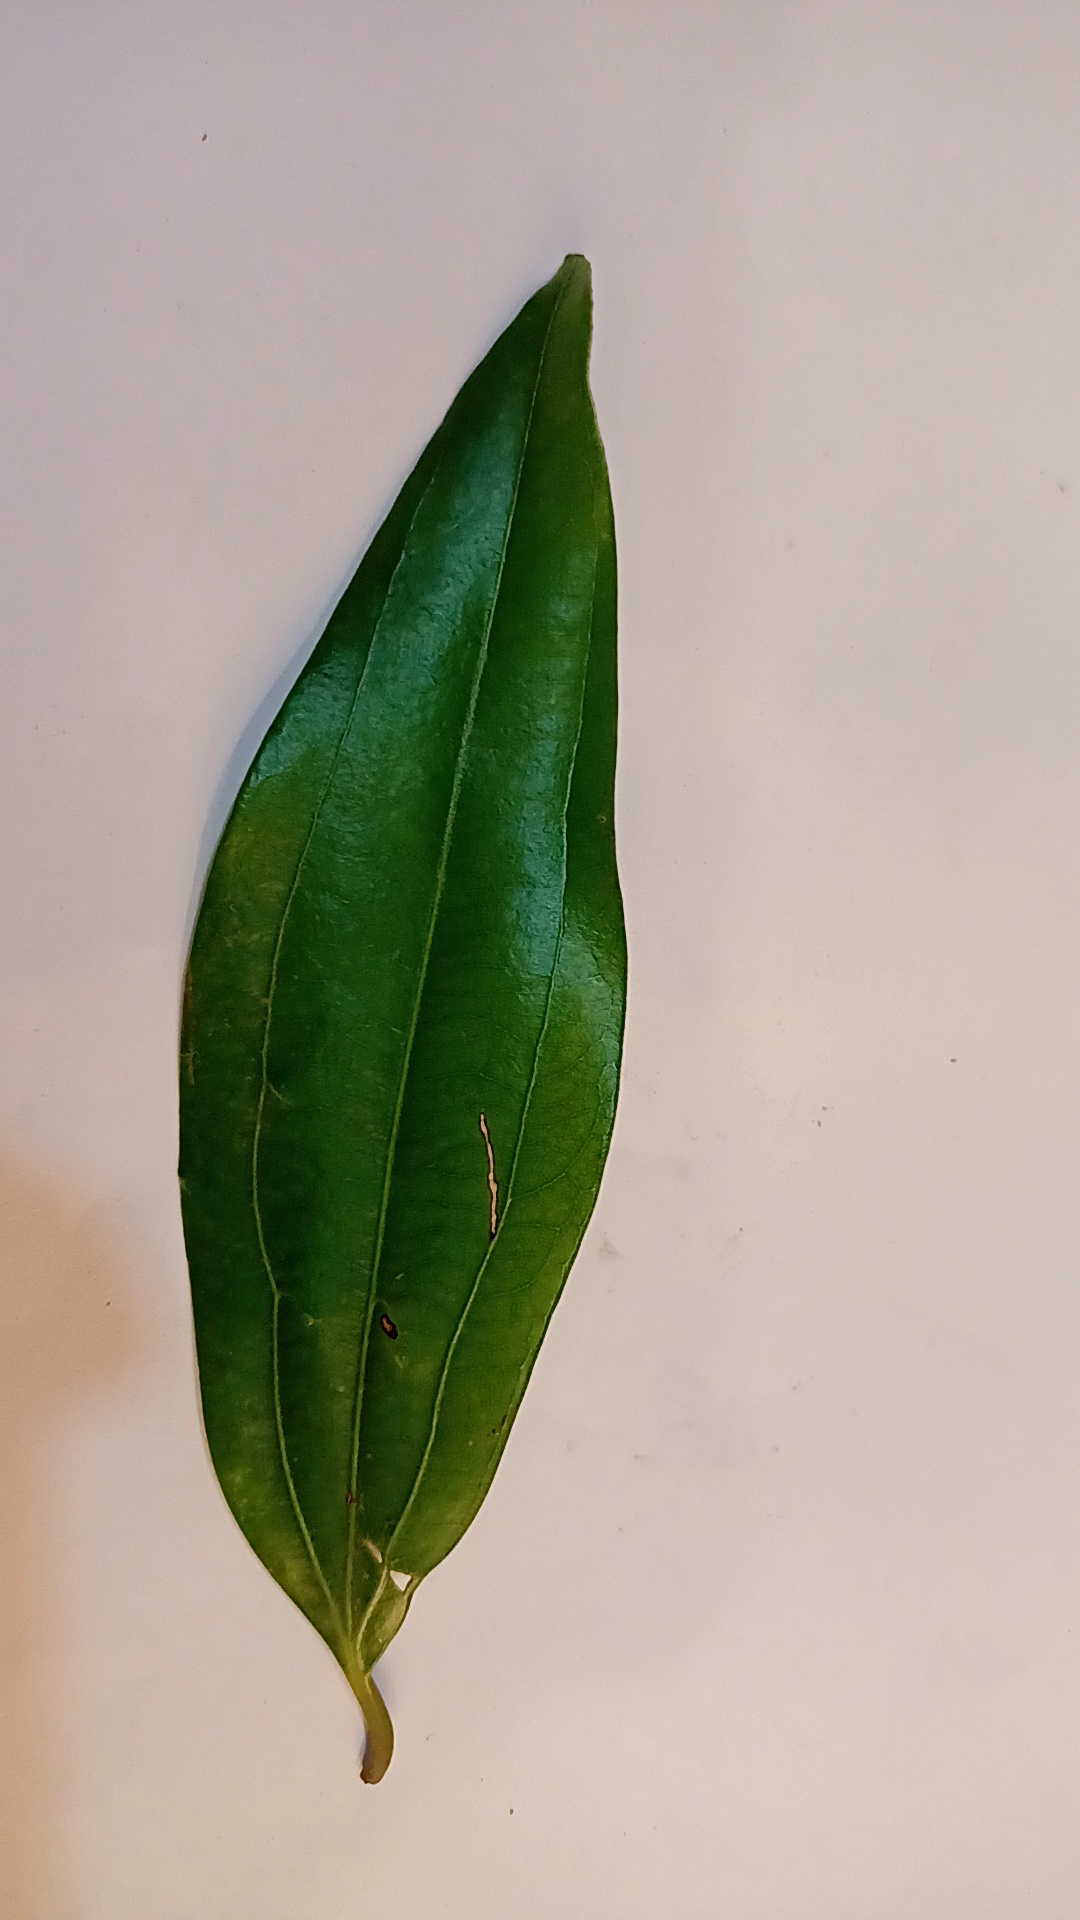
Label: Disease